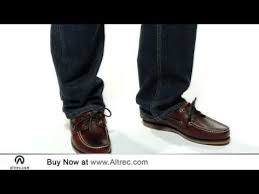
Label: Boat